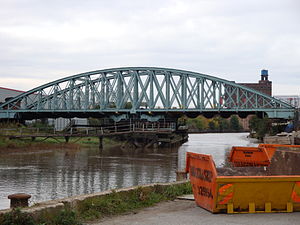
Hull (flod)
The Hull And Barnsley Railway Bridge
Hull er en flod, som løber gennem East Riding of Yorkshire i det nordlige England. Den har sit udspring i Yorkshire Wolds. Skibstrafik er muligt fra slusen ved Struncheon Hill, hvor floden møder Driffieldkanalen. Floden løber ud i Humber i Kingston upon Hull.